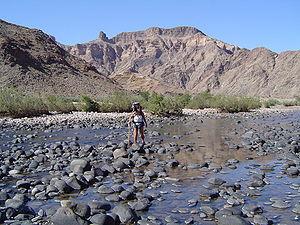
Le parc transfrontalier du ǀAi-ǀAis/Richtersveld est un parc national partagé entre l'Afrique du Sud et la Namibie qui regroupe deux anciens parcs nationaux, le parc national du Richtersveld en Afrique du Sud et le parc récréatif des sources chaudes de ǀAi-ǀAis en Namibie. C'est un vaste désert de montagne, géré conjointement par les Namas et SANParks, qui abrite la plus grande variété au monde de plantes succulentes.